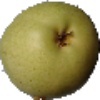
Label: Pear 1